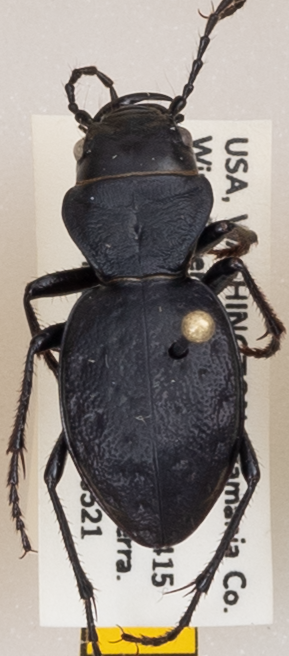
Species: Omus dejeanii
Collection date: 2019-05-21
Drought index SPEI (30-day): -1.578
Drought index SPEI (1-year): -2.09
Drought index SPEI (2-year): -2.09